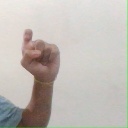
अक्षर: इ